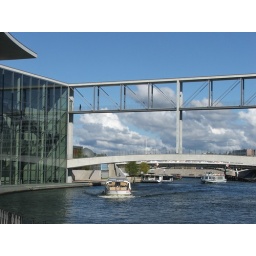
pedestrian bridge over the river Spree